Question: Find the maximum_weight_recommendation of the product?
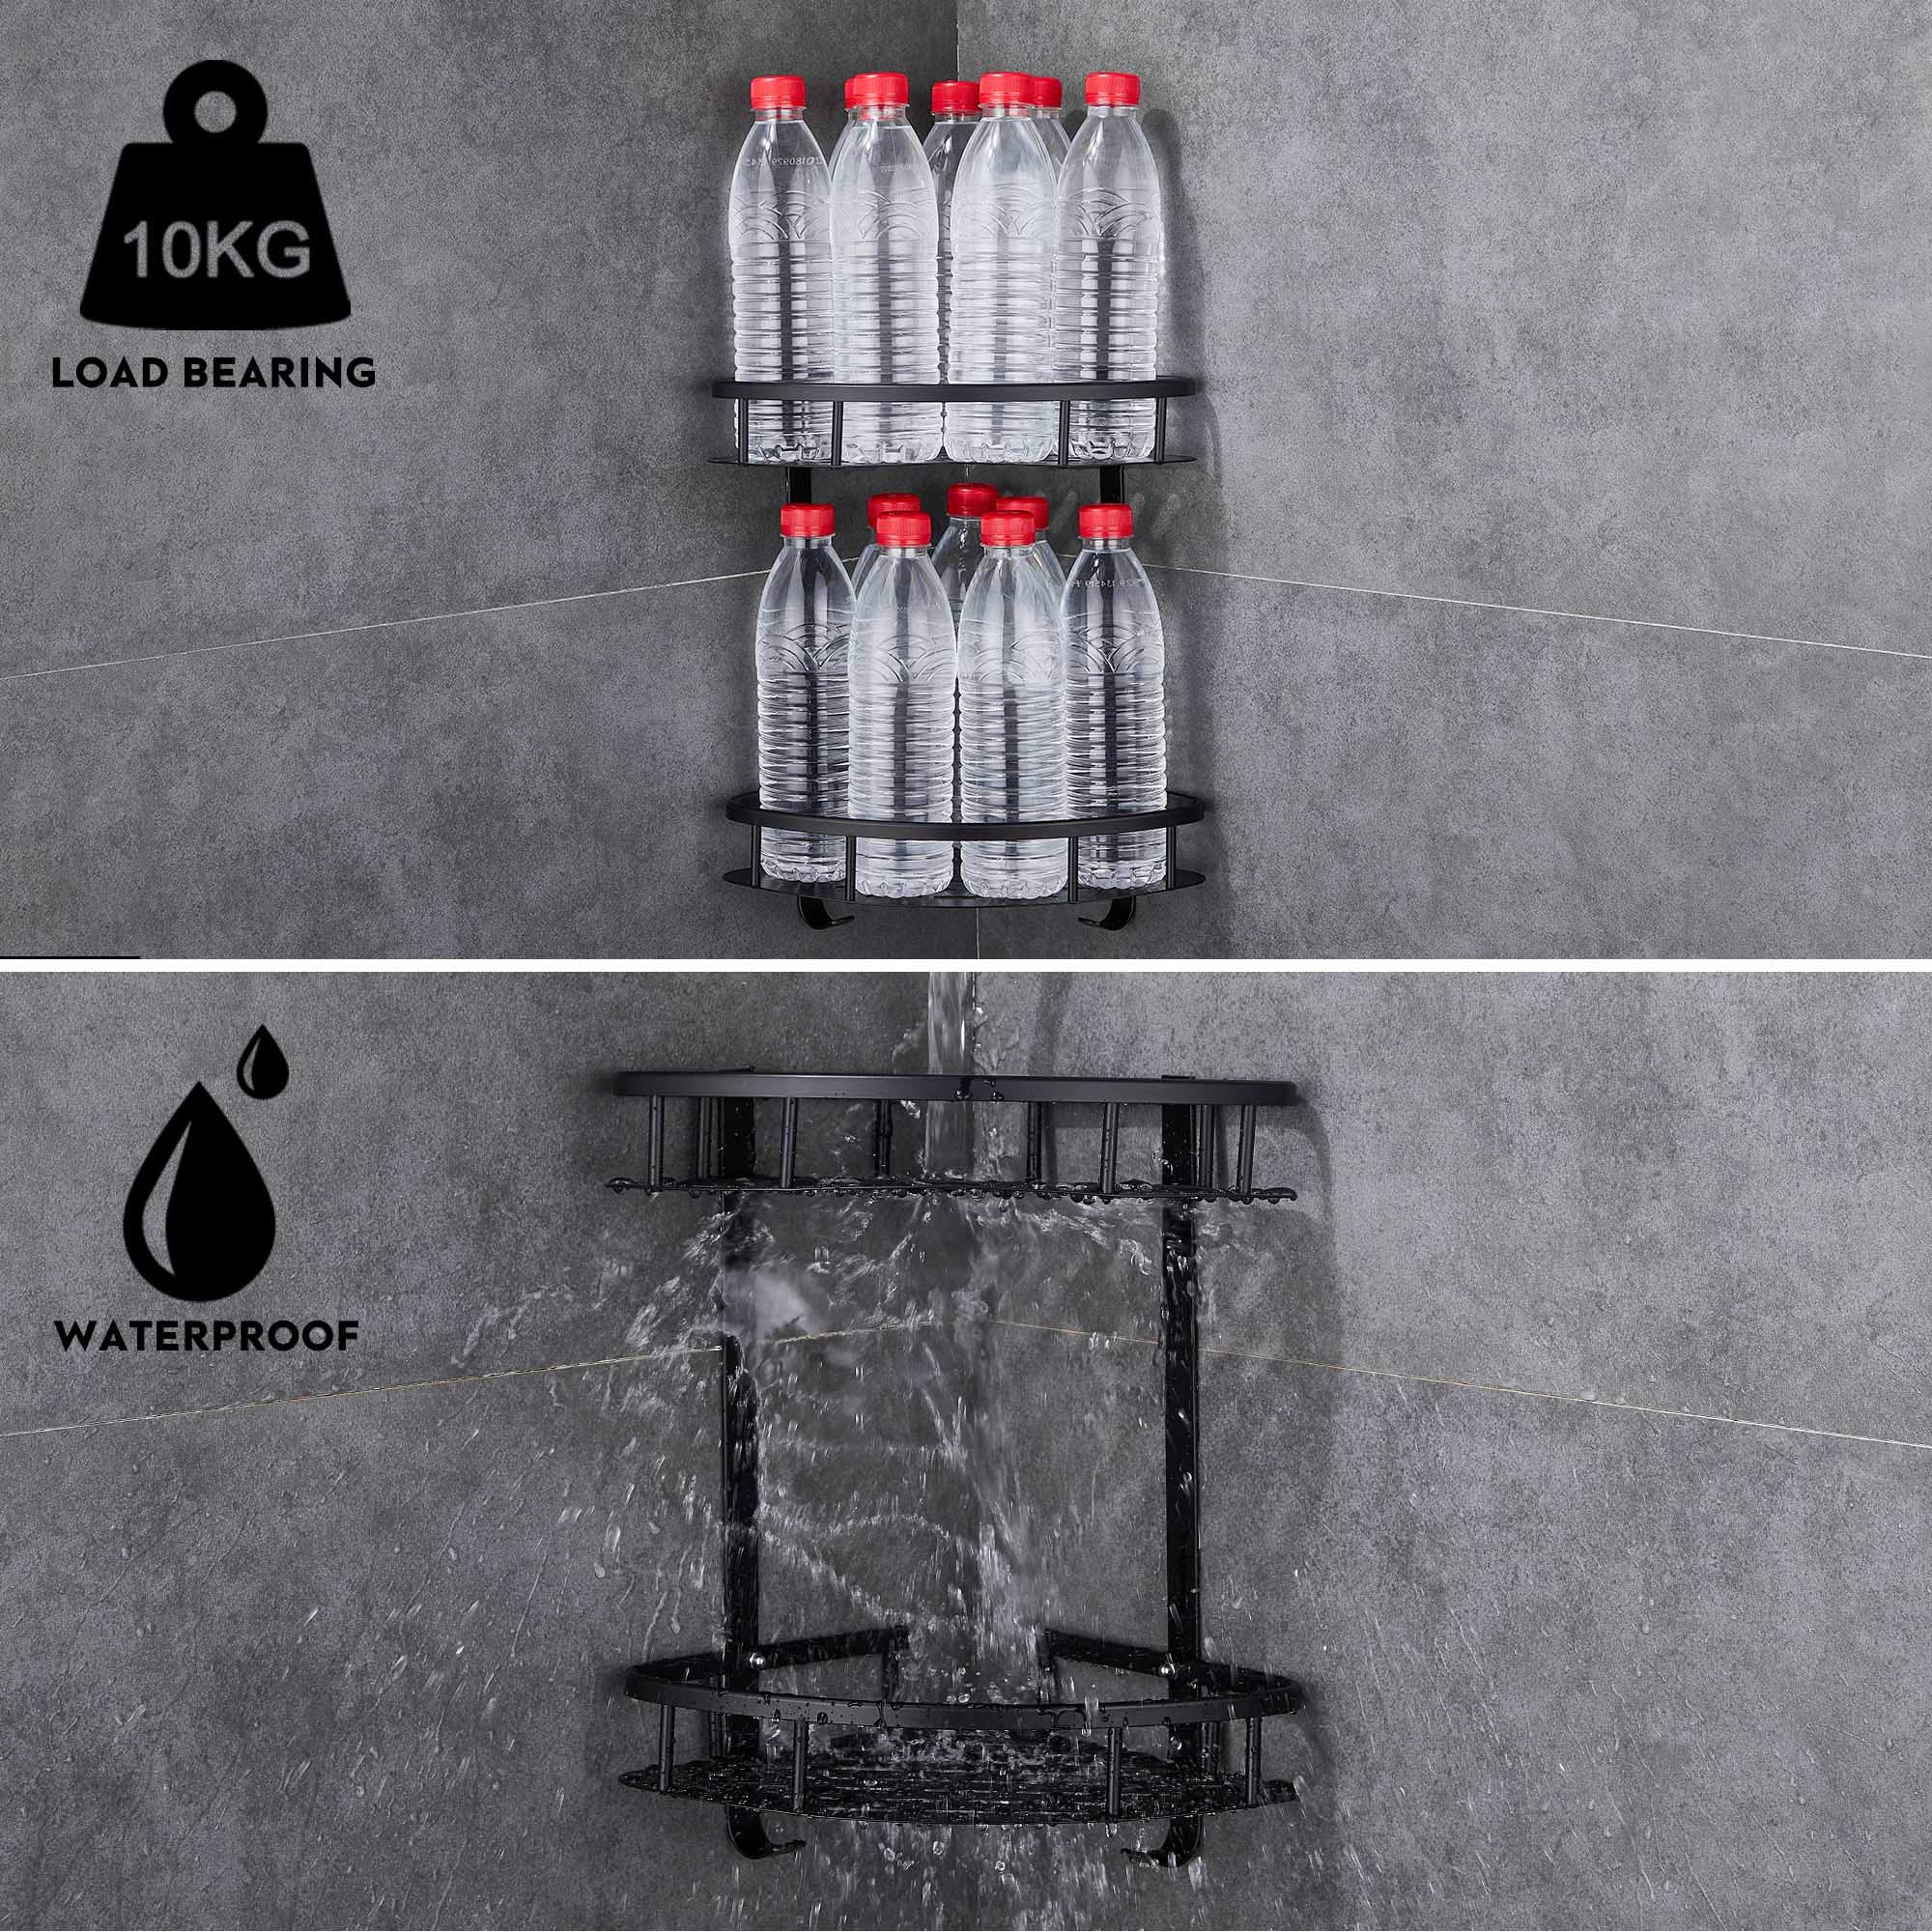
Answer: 10.0 kilogram